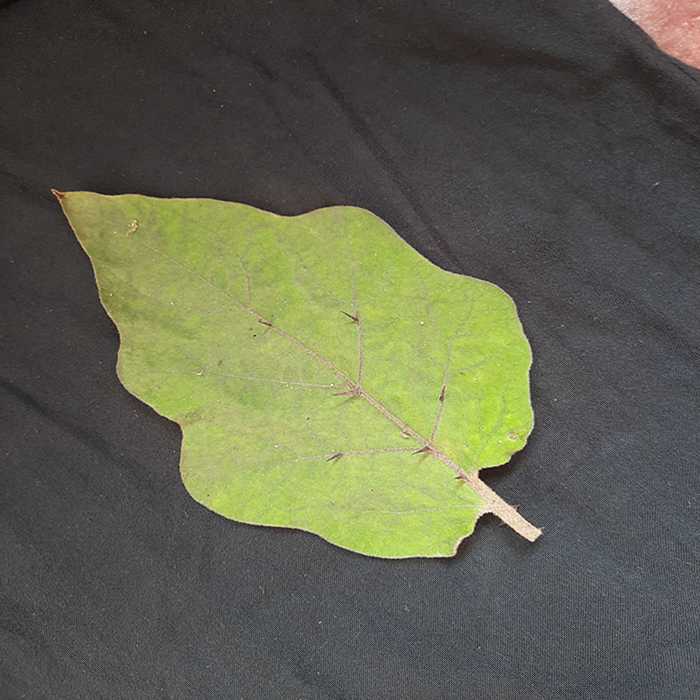
Plant: Eggplant
Label: Eggplant fresh leaf